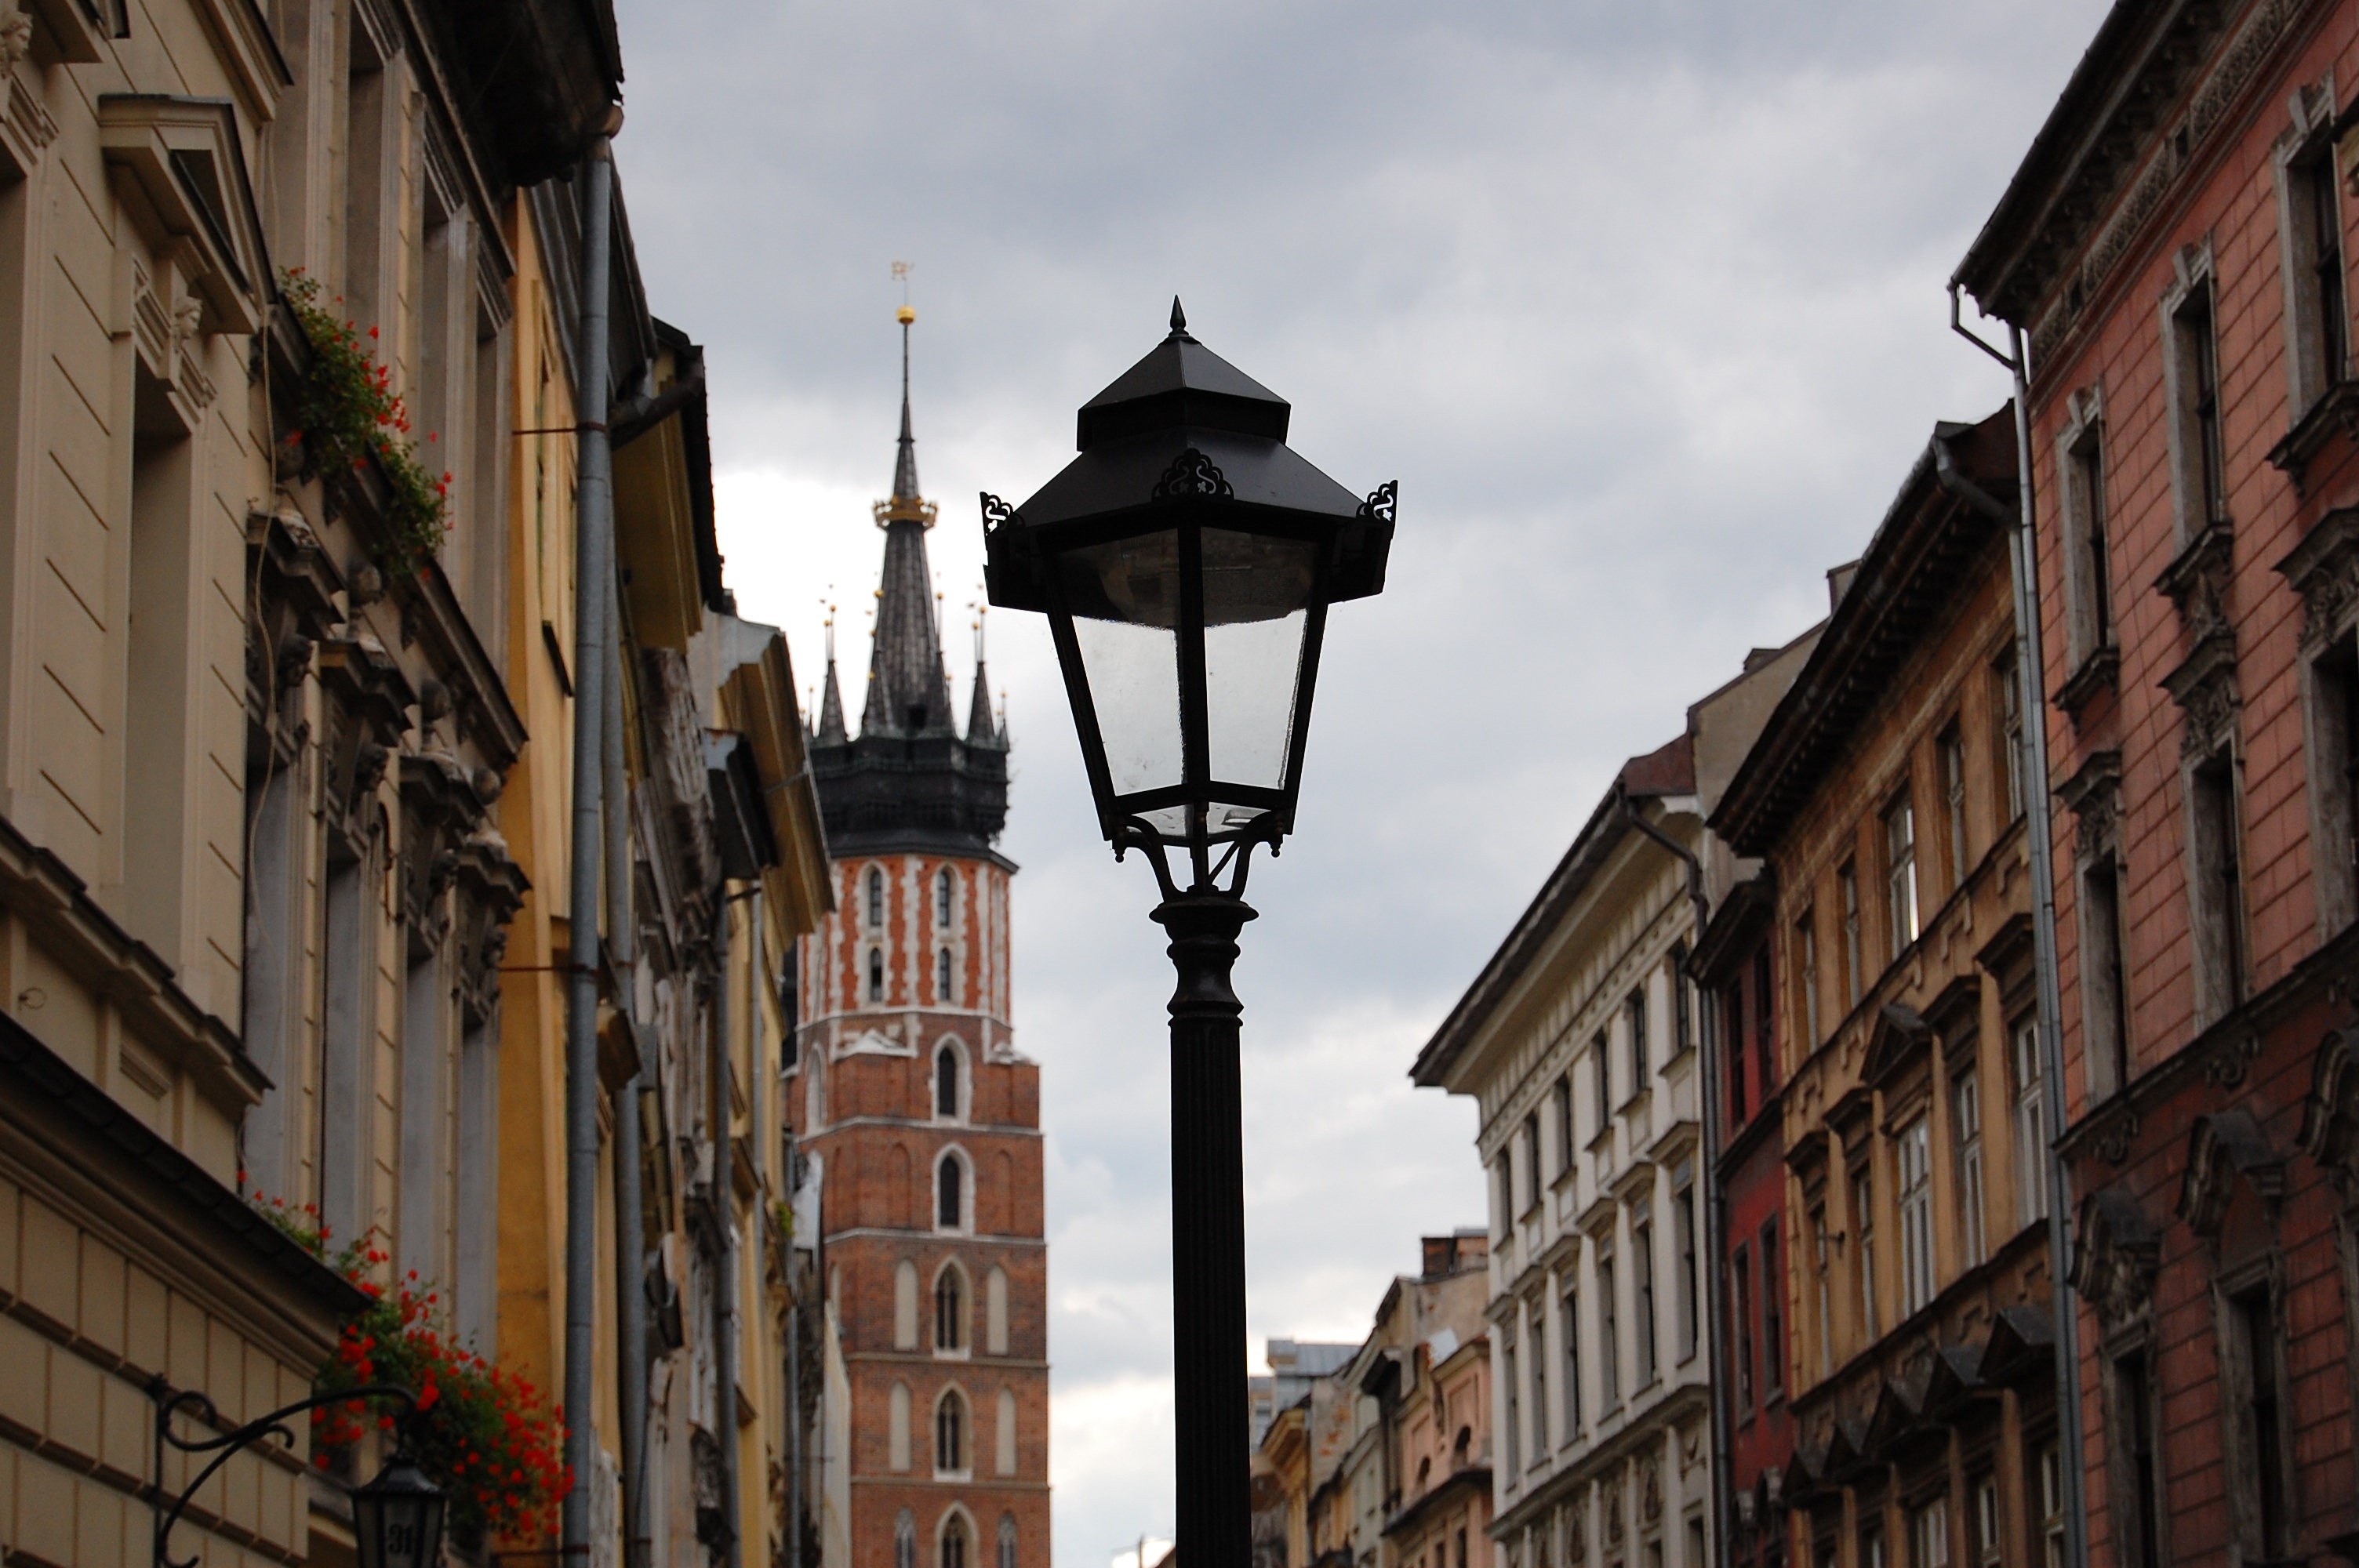
architecture, road, street, town, alley, city, monument, cityscape, downtown, evening, landmark, facade, waterway, infrastructure, poland, krakow, neighbourhood, the market, the old town, the city centre, st mary's church, malopolska, urban area, human settlement